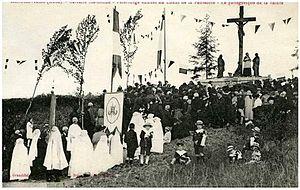
Le calvaire de Sainte-Béline. Pélerinage annuel du lundi de Pentecôte
La fontaine Sainte-Béline est située sur la commune française de Landreville, dans le Canton de Bar-sur-Seine du département de l'Aube en Champagne-Ardenne.